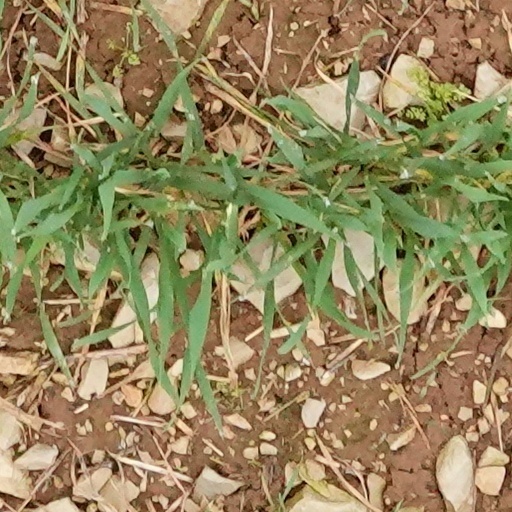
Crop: wheat